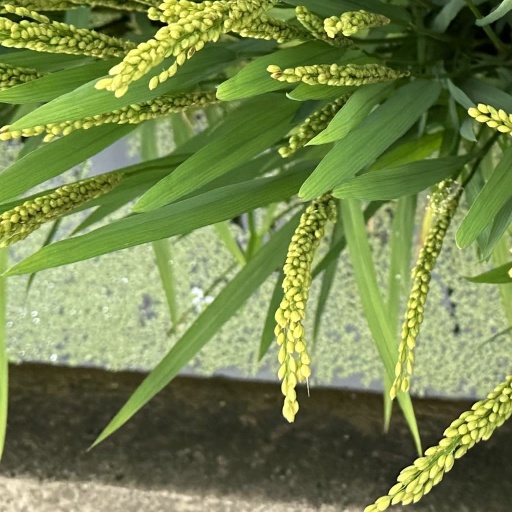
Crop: rice